Klementina Kalašová

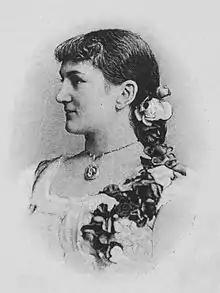
Klementina Kalasova

Klementina Kalašová (9 September 1850 – 13 June 1889) was a Czech opera singer with an international career, sometimes billed as Clémence Kalas.